Josef Anton Hafner

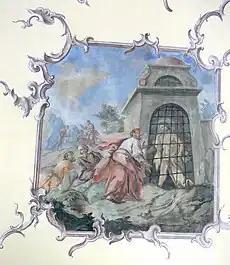
John the Baptist in prison (1750)

Josef Anton Hafner (15 August 1709 in Türkheim – 1756 in Türkheim) was a German decorative painter.